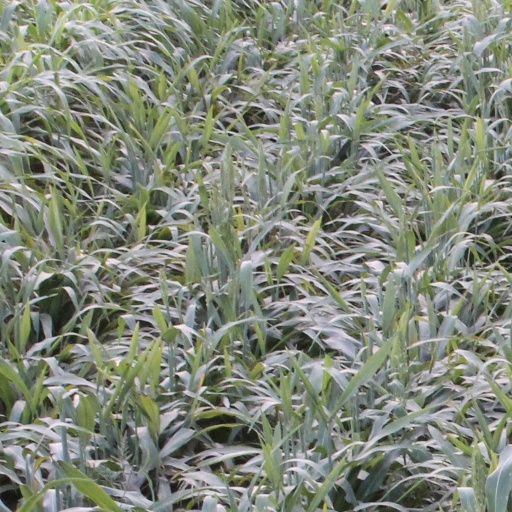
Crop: sorghum